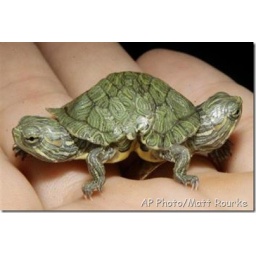
two-headed red slider turtle at Big Al's Aquarium Supercenter in East Norriton[16]